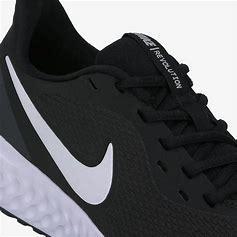
Brand: Nike
Model: Revolution 5